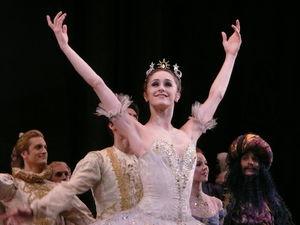
Marianela Núñez, née à Buenos Aires en 1982, est une danseuse argentine. Elle est « principal dancer » au Royal Ballet de Londres.